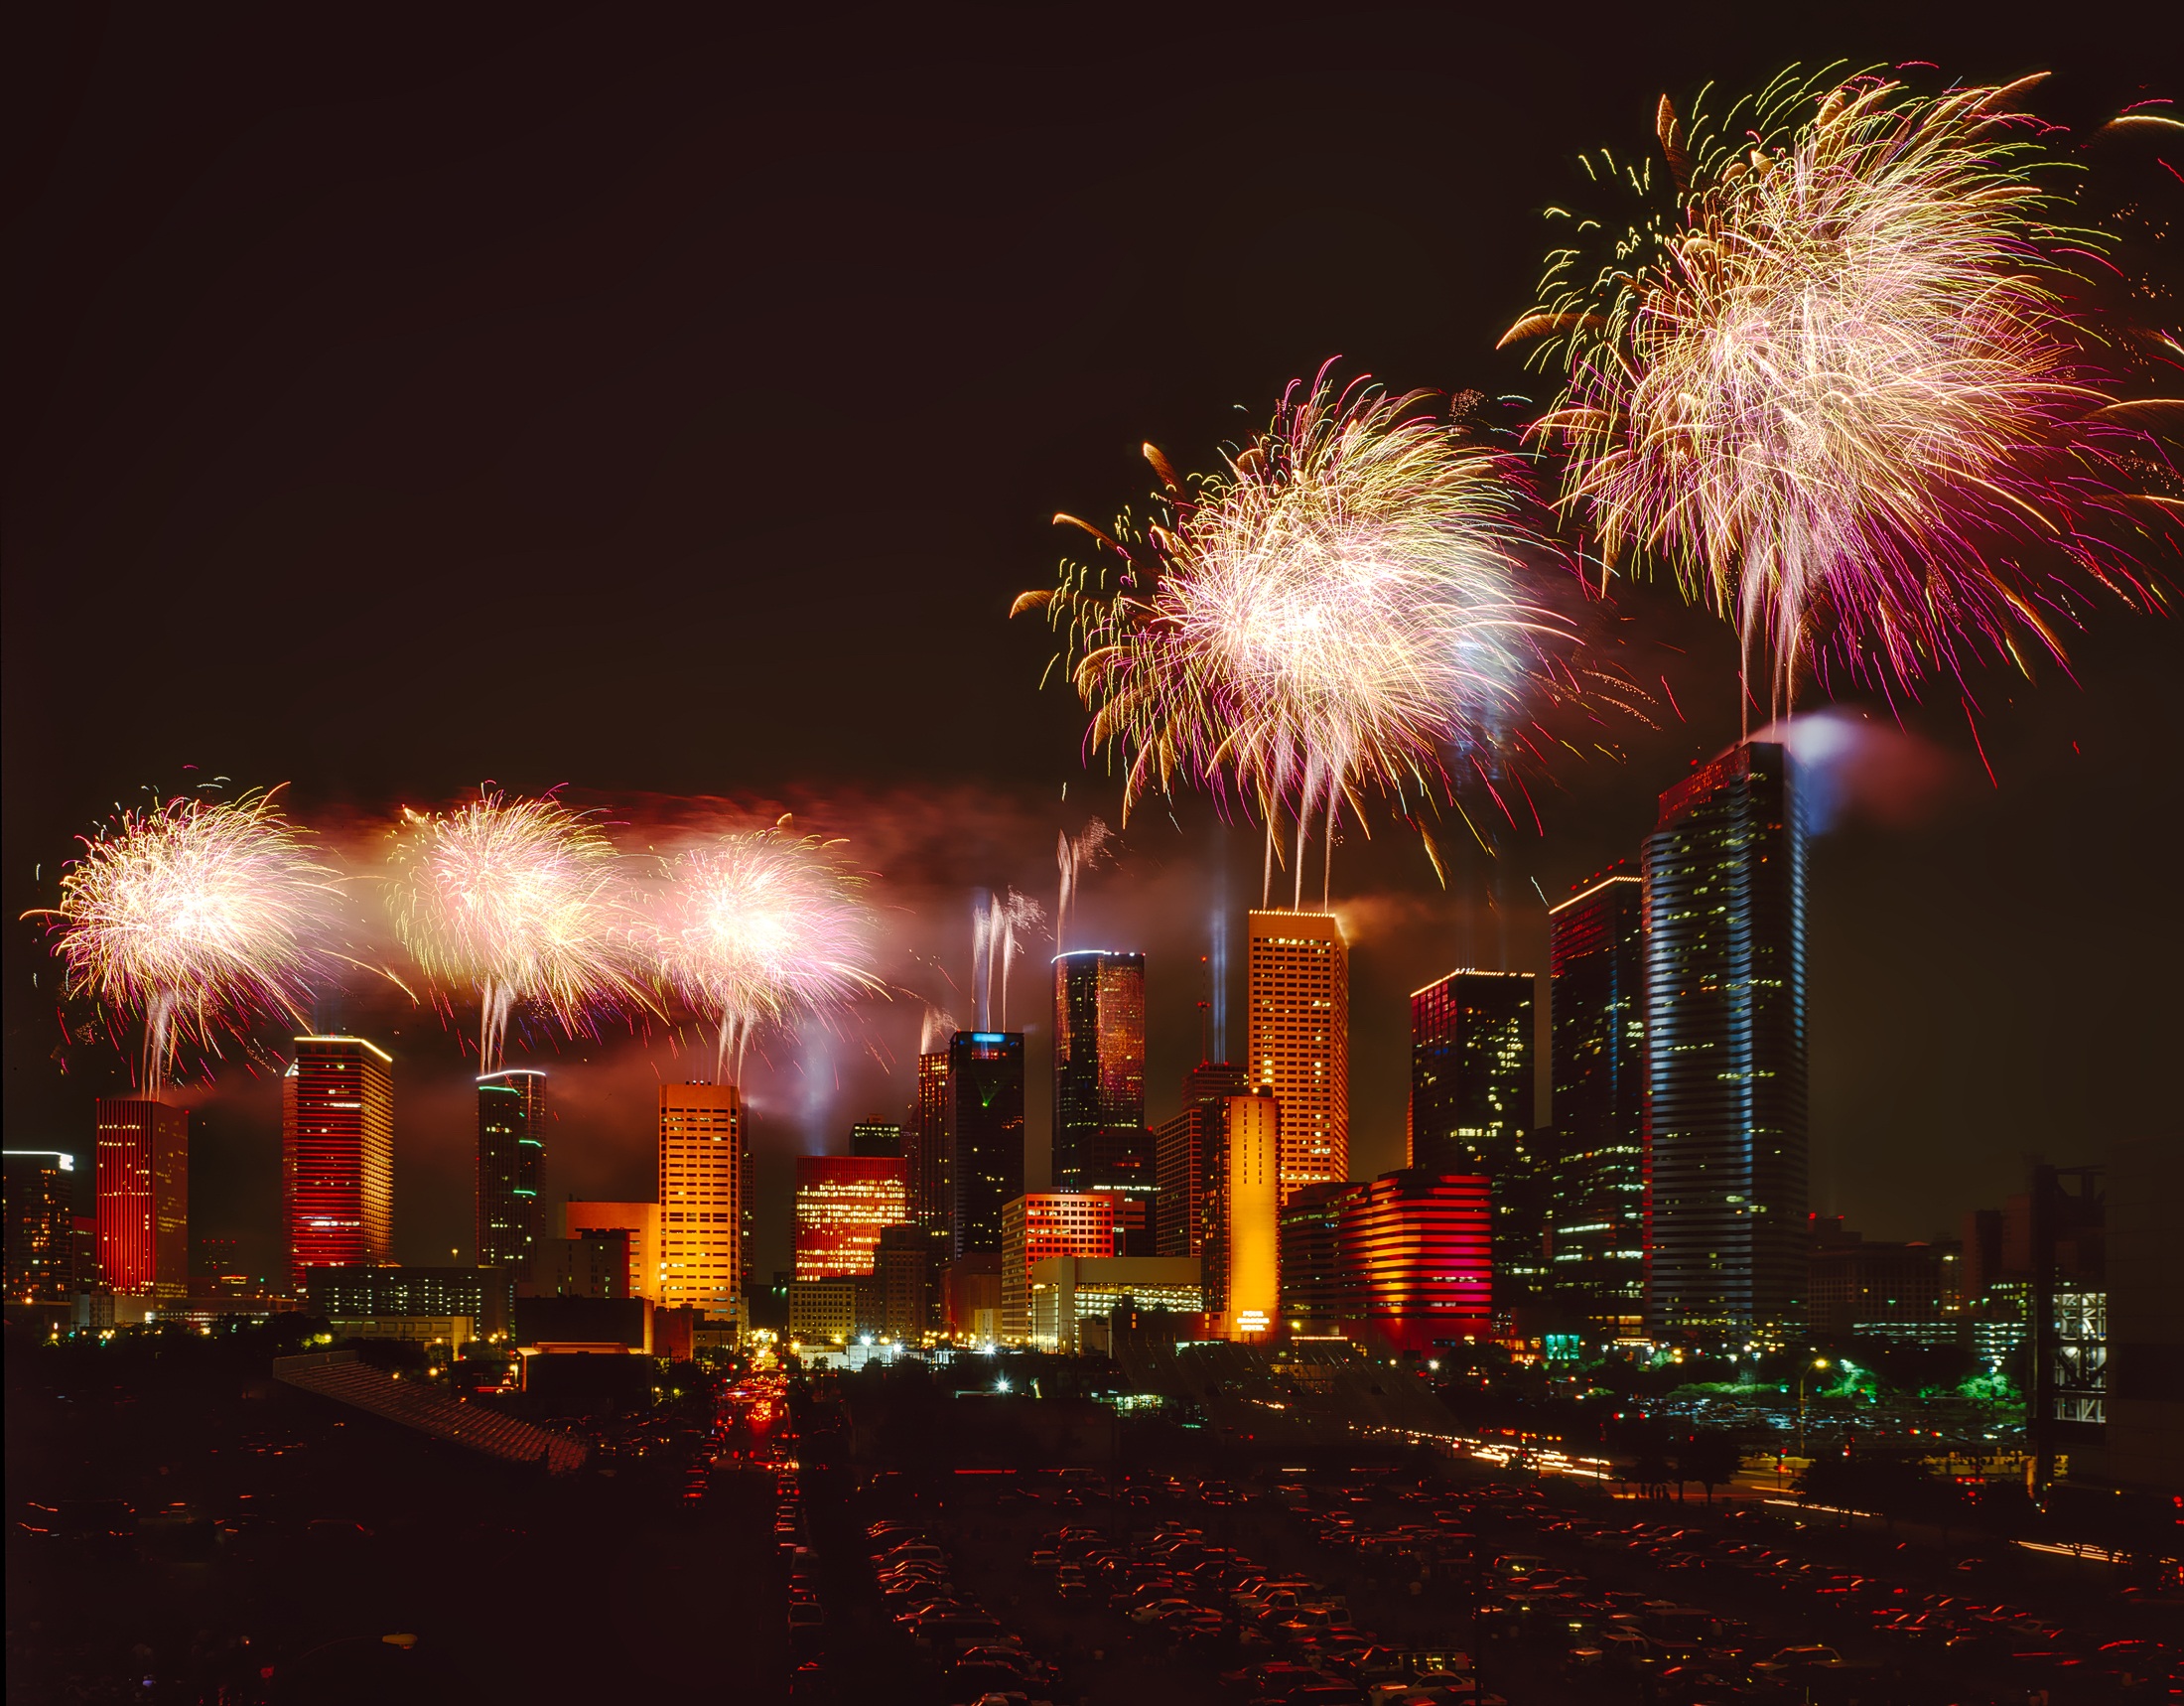
architecture, skyline, night, city, urban, downtown, recreation, celebration, evening, new year, festive, fourth of july, hdr, fireworks, skyscrapers, buildings, reflections, event, texas, silhouettes, houston, new year's eve, outdoor recreation